Makiyakinabe

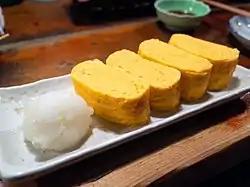
plate with two pieces of tamagoyaki, sliced crosswise to show spiral form

The rolled omelette made in can be used as a topping for "". Some sushi chefs make versions of the omelette using eggs mixed with shrimp paste and grated (a cultivar of the Chinese yam "Dioscorea polystachya"); this thick mixture is not cooked in layers but poured entirely up to the brim of the pan, cooked for perhaps 30 minutes, then flipped so the top and bottom are caramelized to a brown color and the omelette remains yellow and pliable within.